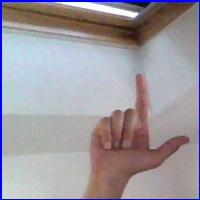
Letra: L